Collapse of the Canadian Women's Hockey League

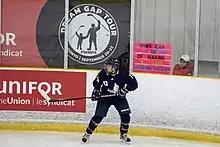
Former Toronto Furies forward Anissa Gamble with the PWHPA in September 2019

After facing criticism for a lack of involvement in trying to preserve CWHL artifacts, the Hockey Hall of Fame (HHOF) stated that their status as a charity prevented them from directly purchasing any artifacts and that their curation criteria were restricted to trophies and artifacts used in games. The HHOF did state that they would be able to provide tax receipts for any items donated to the HHOF and that they had held a conference call with the CWHL. A few days after the start of the auction, the league removed a few trophies from the listing, stating that they were in talks with bidders who would donate the trophies to the HHOF. Seven out of the ten trophies would end up being donated.